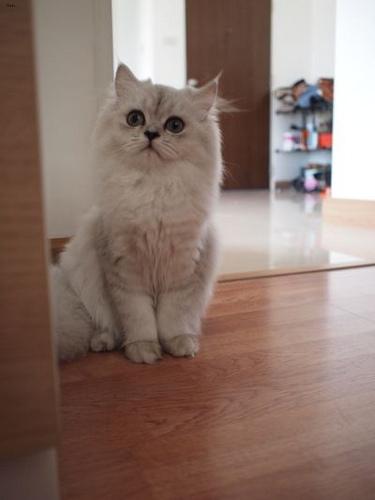
Breed: Persian